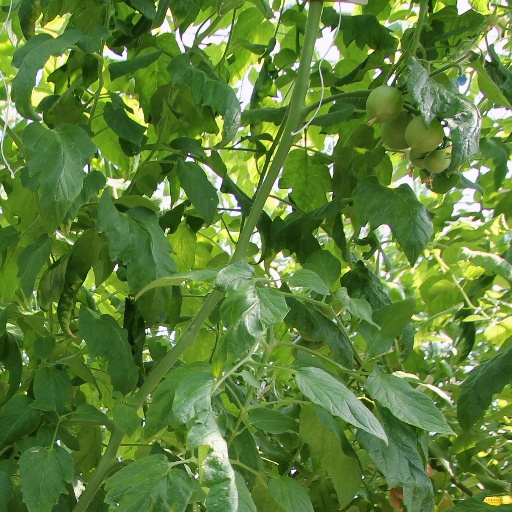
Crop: tomato